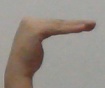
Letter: haa